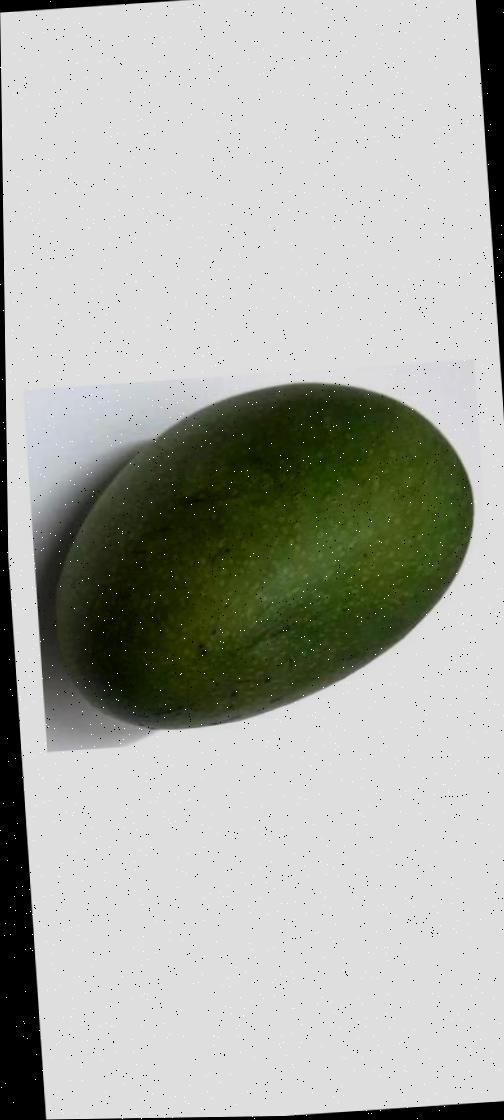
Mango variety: Ashshina Zhinuk